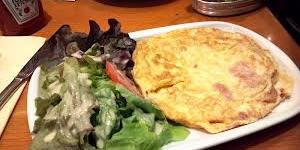
tortilla de jamon francesa